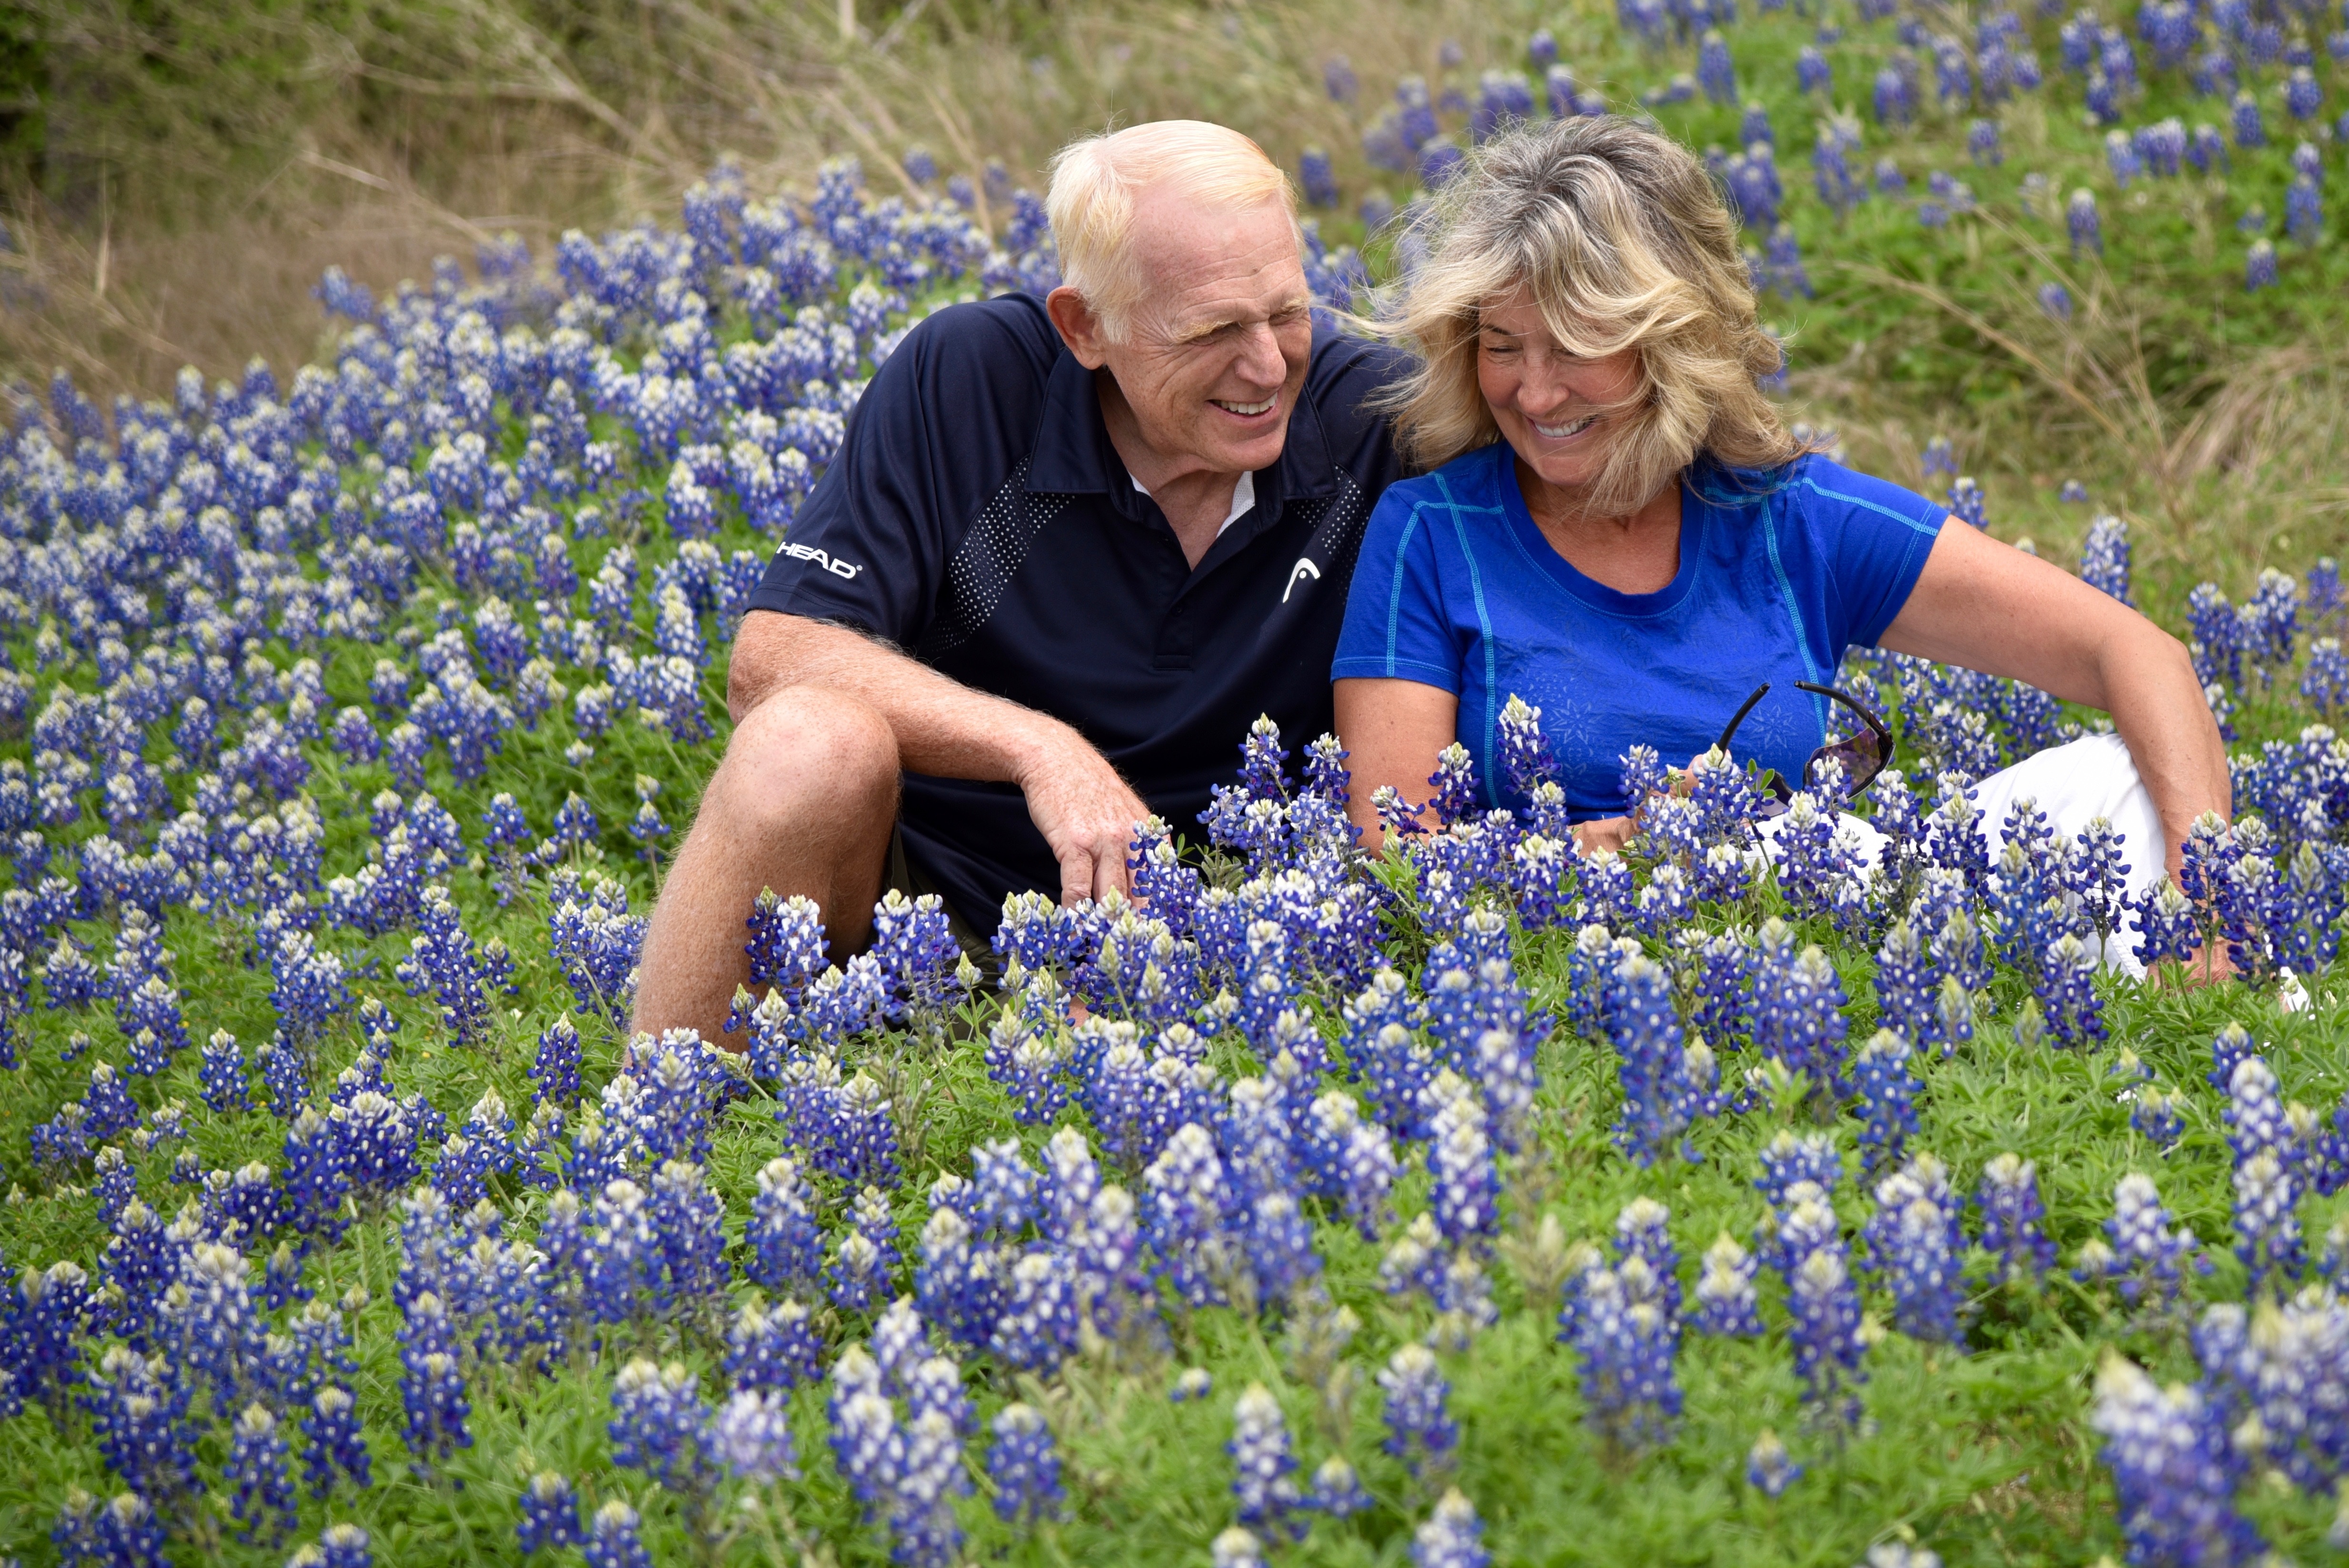
plant, field, meadow, flower, botany, lavender, wildflower, bluebonnet, woodland, lupin, flowering plant, annual plant, land plant, english lavender